Crossmichael Parish Church

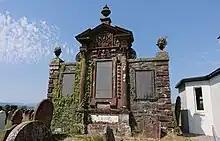

Crossmichael Parish Church and its burial ground lie on a knoll at the north end of Crossmichael's Main Street. Built of painted whinstone rubble, it has a piend-roofed main block, with an extension (also piend-roofed) in the middle of the north wall, resulting in a T-plan. In the middle of the south wall is a slender circular tower, with a conical slate roof. It has tall lancet windows.